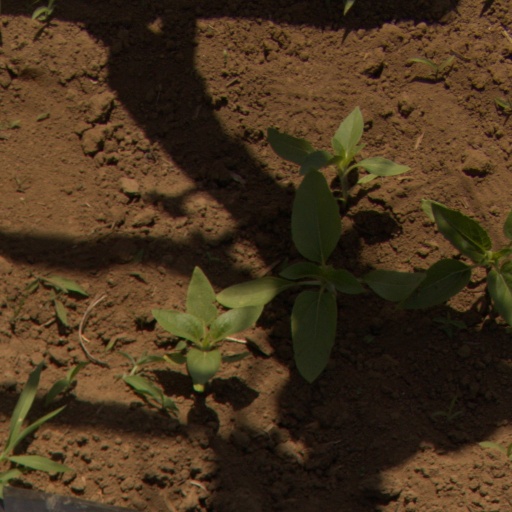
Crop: Jerusalem artichoke